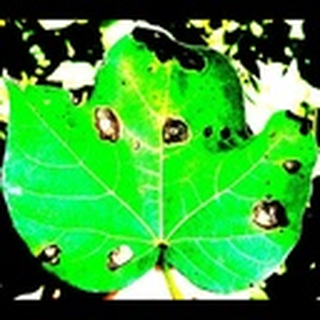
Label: cotton_target_spot